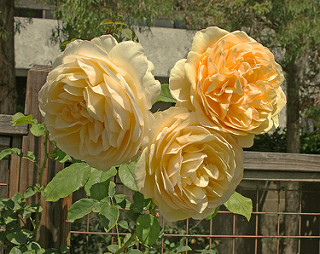
Flower: rose